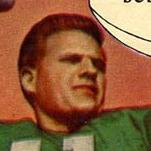
Age: 24